Alexey Pakhomov

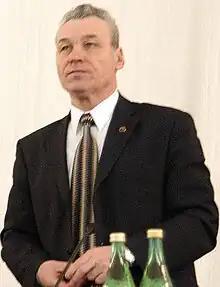

Alexey Mikhailovich Pakhomov (born 15 January 1945) is a Russian politician who served as a senator from Tatarstan from 2005 to 2011.